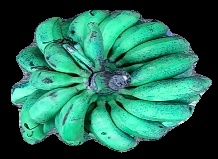
Variety: rasbale
Grade: grade3